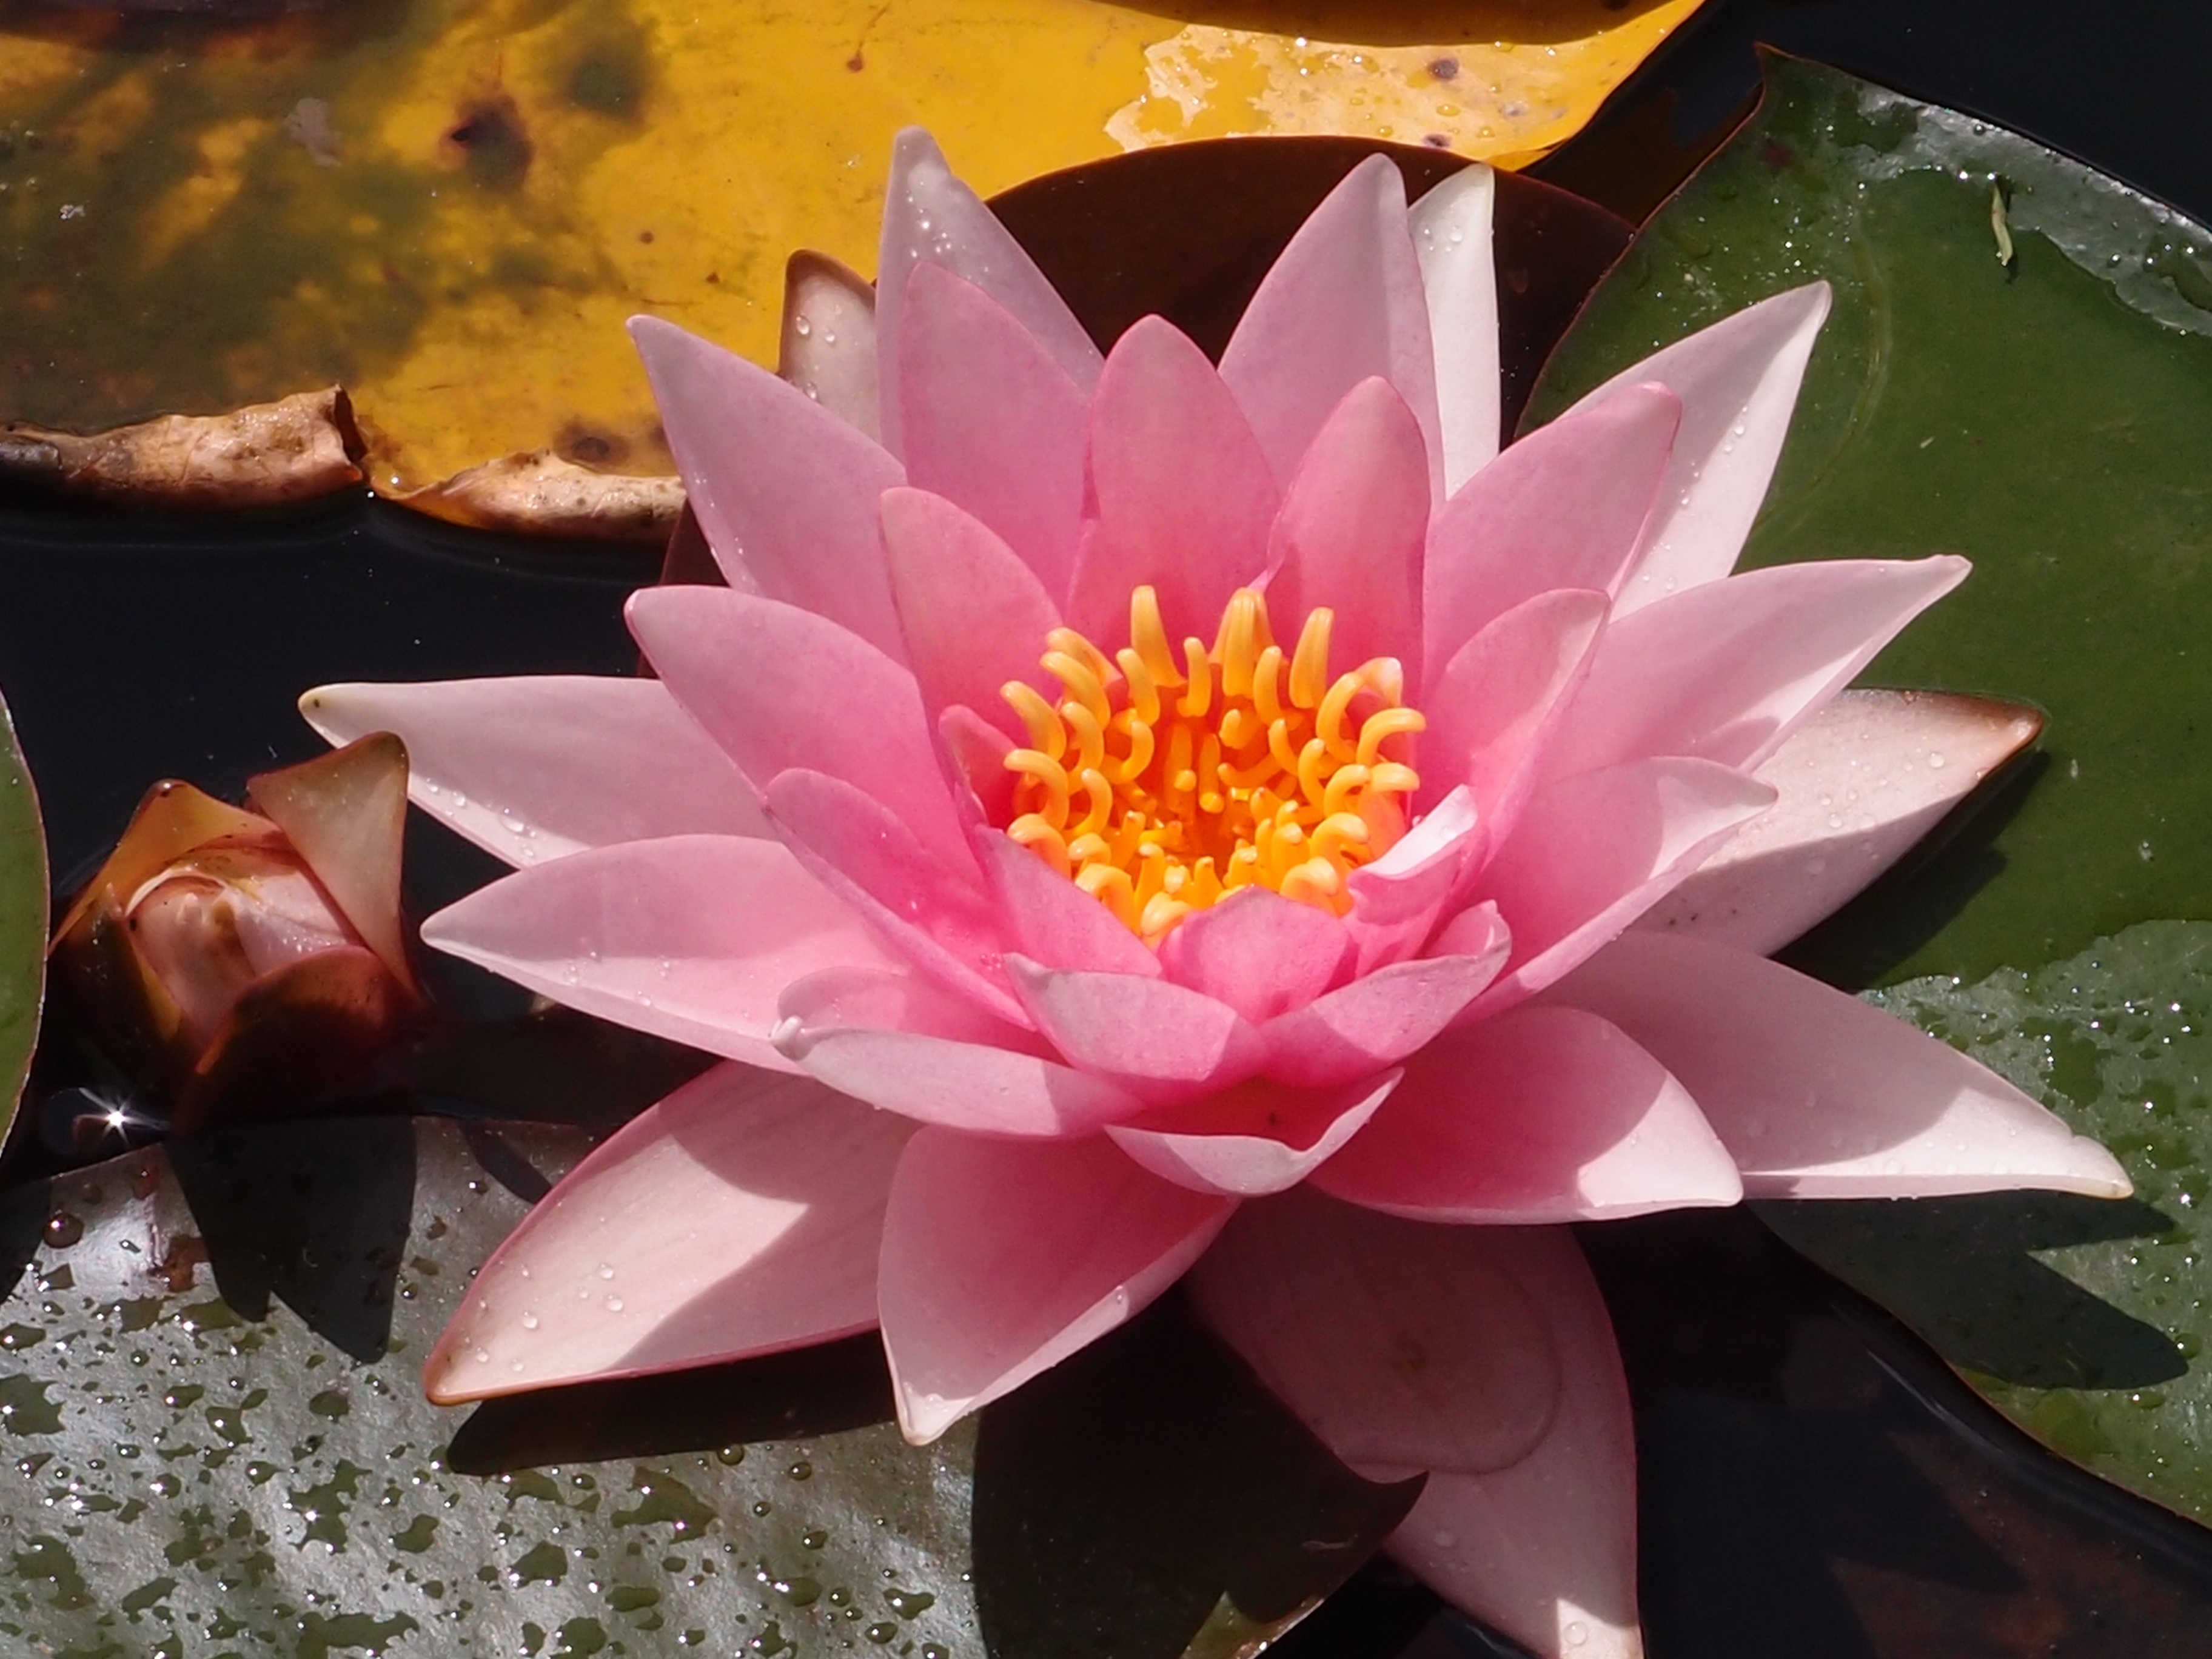
water, nature, plant, flower, petal, lake, floral, pond, botany, blooming, aquatic, pink, sacred lotus, aquatic plant, flora, water lily, leaves, lotus, lily, waterlily, macro photography, flowering plant, land plant, lotus family, proteales, hedgehog cactus